Tonquin (1807 ship)

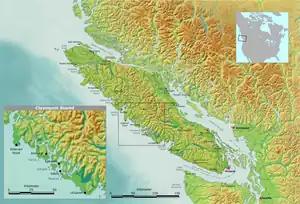
Map of Vancouver Island with inset of Clayoquot Sound region

On 5 June 1811, "Tonquin" left Baker's Bay with a crew of 24 and sailed north for Vancouver Island to trade with various Nuu-chah-nulth peoples living on the island's west coast. Alexander McKay was aboard the ship as supercargo and James Lewis as clerk. Near Destruction Island, a member of the Quinault nation, Joseachal, was recruited by Thorn to act as an interpreter, being recorded as "Joseachal" by McDougall in company records. He had a sister married to a Tla-o-qui-aht man, a factor that has been attributed to his later survival on Vancouver Island.